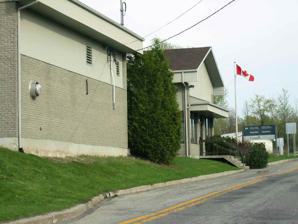
Building: Chateaugay–Herdman Border Crossing
Country: United States of America
Year built: 1933
Canada–United States border crossing Chateaugay-Herdman Border Crossing Herdman, Quebec Border Inspection Station Location Country United States ; Canada Location NY 374 / Chemin Herdman US Port: State Route 374 , Chateaugay, New York 12920 Canadian Port: 2705 Douanes Road, Hinchinbrooke, Quebec Coordinates 44°59′37″N 74°05′09″W / 44.993667°N 74.085781°W / 44.993667; -74.085781 Details Opened 1933 US Phone (518) 497-6633 Canadian Phone (450) 264-5600 Hours Open 24 Hours Website https://www.cbp.gov/contact/ports/trout-river-new-york-0715 U.S Inspection Station–Chateaugay, New York U.S. National Register of Historic Places Show map of New York Show map of the United States Location NY 374, Chateaugay, New York Coordinates 44°59′35″N 74°5′9″W / 44.99306°N 74.08583°W / 44.99306; -74.08583 Built 1932 ( 1932 ) -1933 Architect Simon, Louis A.; Wetmore, James A. Architectural style Colonial Revival MPS U.S. Border Inspection Stations MPS NRHP reference No. 14000861 Added to NRHP September 10, 2014 The Chateaugay–Herdman Border Crossing connects the towns of Hinchinbrooke, Quebec to Chateaugay, New York on the Canada–US border . The crossing can be reached by New York State Route 374 on the American side, while Chemin Herdman connects it to Quebec Route 202 on the Canadian side. This crossing is open 24 Hours per day, 365 days per year.  Border inspections at the crossing were established in 1933 in response to a surge in alcohol smuggling from Canada into the United States. The U.S. border station and inspector's residence built at that time are still in use, and were listed on the National Register of Historic Places in 2014. US Border Facilities at Chateaugay, New York Architectural Description US border station at Chateaugay, NY as seen in 1933 The Chateaugay Border Inspection station at Chateaugay, New York faces east on a 49,500 square foot site on New York State Highway 374 in a rural area of open fields and scattered farm houses. The Chateaugay station was itself built on the site of a farm whose barn remains to the north. The Canadian inspection station is within sight a few hundred yards to the north. Cars are directed to the station from the north via an oval drive from the road. While the site is surrounded by open fields, it has been landscaped in a formal arrangement typically found at border stations with a row of four, now mature, spruce trees spaced across the side and rear yard and six maples screening the south lot line. There is a provision for parking on the south as well. The Inspection Station is part of a three building complex with two residences, for customs and immigrations inspectors, which are located about 50 feet north and south west of the station. The station is three-part in plan with a 1 + 1 ⁄ 2 -story, white-painted brick central block and two single-story weatherboarded wings on the north and south. The central block is five bays wide beneath a steeply pitched, end gable, slate roof. There are shed roof dormers on both the east and west sides of the roof, and one interior brick chimney. Windows are 12/12 original double-hung sash on the first floor and 8/8 in the dormers. There is a glass-and-aluminum replacement entry on the east with a single leaf door and sidelight beneath a transom. The wings are four bays long and one bay wide under hipped slate-covered roofs. The south wing is an inspection shed for vehicles, and that on the north is a garage for government vehicles. Two bays on the south have been filled in: one with a pedestrian door, the second with handicap-accessible bathrooms entered beneath a door hood. Two bays have wooden overhead garage doors. There is a new aluminum overhead door at the end of this wing. On the north wing, three of the four bays have new garage doors and one has been filled in for a pedestrian door. The west facades of both wings have four bays of 12/12 sash. A two-lane inspection canopy on steel columns extends from the main block of the building at eaves level. A portion of the canopy over the outer lane has been enlarged and raised, but the canopy section closer to the building is topped by segments of its original wrought iron railing. Forming a boundary at the easternmost lane is a raised concrete island, at the ends of which two flagpoles fly the U.S. and Customs Service flags. Originally, a low stone entry wall with an engraved cornerstone was part of the entry on the north, but it has been removed. On the first-floor interior, the space is unpartitioned with the exception of two small bathrooms directly across from the entry. A public vestibule space is formed by two parallel panelled counters at each side of the entry. Directly ahead of the entry is a stair which connects the basement to the second floor. Interior finishes are typical for the border stations with plaster walls, red floor tiles set in concrete borders, architrave door surrounds, picture rail and baseboards defining the spaces. Original lighting fixtures have been replaced with ceiling-hung fluorescent fixtures. The first floor toilet rooms have original finishes with plaster walls, white tile floors and fixtures. The cement floored basement is divided into two mechanical rooms and a workshop. The second floor has hardwood floors and two side by side detention rooms with their original barred window grates, sinks, and barred and panelled entry doors. There is one office room and a long eaves room on the rear which is used for storage. Chateaugay Border Inspector's residence The clapboard covered inspector's residence located on the southwest corner of the property is a single story structure set on high reinforced concrete foundations with a bulkhead entry to the basement on the west. It has an end gable, slate covered roof with a center chimney, and is Neo-colonial in style. Five bays wide and three bays deep for a rectangular plan, the building is vacant and the windows are now sealed, but early photographs indicate that they were 6/6 sash. There is a half round window in the attic space in each gable end. The east porches have been altered with the substitution for the original windows of three bays of double jalousie sash and the removal of a simple railing which bordered the flat roof of the porch. The residence is almost hidden behind overgrown evergreen bushes. The building has been sealed so the interior was not seen. Construction History & Space Inventory US Border Station Building Details Square Footage Building Dimensions Floor Area Total: 6371 Stories/Levels: 	2 First Floor Area: 0 Perimeter: 	0(Linear Ft.) Occupiable Area: 2534 Depth: 	0(Linear Ft.) Height: 26(Linear Ft.) Length: 0(Linear Ft.) Construction History Start Year End Year Description Architect 1932 1933 Original Construction 1939 0 Rear Storm Porch Enclosure Federal Works Agency 1957 0 New Basement Entry GSA 1958 0 Front Porch Enclosure GSA 1968 0 Space Modernization GSA 1973 0 Canopy Renovation GSA US Inspector's Residence Building Details Square Footage Building Dimensions Floor Area Total: 1389 Stories/Levels: 1 First Floor Area: 450 Perimeter: 0(Linear Ft.) Occupiable Area: 1272 Depth: 0(Linear Ft.) Height: 20(Linear Ft.) Length: 0(Linear Ft.) Construction History Start Year End Year Description 1933 0 Original Construction Architectural Significance The Chateaugay Border Inspection Station in Chateaugay, New York is one of seven existing border inspection stations built between 1931 and 1934 along the New York and Canada border. Colonial Revival in style, the building was designed by the Office of the Acting Supervising Architect , of the Architectural Division of the United States Treasury Department, under its Superintendent Louis A. Simon , and constructed in 1932. Border stations were constructed by the federal government in several New England states along the border with Canada during the 1930s and several common plans and elevations can be discerned among the remaining stations. Chateaugay shares with the others a residential scale, a Neo-colonial style, and an organization to accommodate functions of both customs and immigration services. Border Stations are associated with four important events in United States history: the imposition of Prohibition between 1919 and 1933; enactment of the Elliott-Fernald public buildings act in 1926 which was followed closely by the Depression; and the growth of the automobile whose price was increasingly affordable thanks to Henry Ford 's creation of the industrial assembly line. The stations were constructed as part of the government's program to improve its public buildings and to control casual smuggling of alcohol which most often took place in cars crossing the border. Their construction was seen as a means of giving work to the many locally unemployed. The Chateaugay border inspection station is a well-preserved example of the more modest, rural version of the border stations. While the stations have all sustained systematic alterations, they have retained, in varying degrees, most of their original fabric. This station is on both exterior and interior a good example of the building type, its character defining features well-maintained and intact. It is significant as one of two stations to have two inspectors' residences remaining on the site. The inspector's residence is one of two inspector's residences at the Chateaugay Border Inspection station. Three of the seven border inspection stations in New York were constructed as complexes with residences but only two of the complexes are intact, and of the two, these appear to be in poorer condition. The mirror image residences were designed to be stylistically complementary to the station, but to be more modest than the station buildings themselves. An effort was made by the Supervising Architect's Office to design the buildings of the inspection stations to be compatible with the region in which they were built. Here a New England cape style house was the inspiration. Even though a standard design was developed for these residences, comparison of construction photographs and original drawings, which are kept in the inspection station, point out that several changes were made to the design during construction. Originally the houses were to have an open porch and center entry on the five-bay east facade, but during construction the porch was enclosed and the main entry to the building reoriented to the northwest corner. The latter entry was constructed as a recessed vestibule with windows lighting it and was reached by wooden stairs and landing. It was later enclosed and the windows filled in to give greater space to the interior. History The era of Prohibition begun in 1919 with the Volstead Act and extended nationwide by the ratification of the Eighteenth Amendment to the United States Constitution in 1920, resulted in massive bootlegging along the Canada–US border. In New York, early efforts to control bootlegging were carried out by a small number of Customs officers and border patrol officers who were often on foot and horseback. In many cases New York Custom Houses were a mile or so south of the border and travelers were expected to stop in and report their purchases. The opportunity to remedy this situation and support enforcement of the Prohibition laws was offered by enactment of the Elliott-Fernald public buildings act of 1926 which authorized the government through the Treasury Department to accelerate its building program and began its allocation with $150,000,000 which it later increased considerably. Chateaugay was west of the so-called Rum Trail which made Rouses Point the chief point of entry for bootlegged liquor in upstate New York, but it was a necessary border station for control. At the time Prohibition was repealed, the Chateaugay border inspection station had just been completed. However, the end of Prohibition did not mean the end of smuggling, as the public had developed a taste for Canadian liquor and its bootleggers had discovered the money that could be made smuggling raw alcohol into Canada where prices for it were considerably higher. Chateaugay continued to operate to interdict this activity. While the seven New York border inspection stations had been designated for construction as early as 1929, land acquisition and the designing and bidding process was stalled at various stages for each of the buildings and their construction took place unevenly over a period of five years. Chateaugay was constructed mid-way among the stations. It is still in active use, although the residences are unoccupied. Statement of Eligibility for the National Register of Historic Places The Chateaugay Border Inspection Station is one of seven border stations in New York which are eligible for the National Register according to Criteria A, B and C. The stations have national, state and local significance. The station is associated with three events which converged to make a significant contribution to the broad patterns of our history: Prohibition, the Public Buildings Act of 1926 and the mass-production of automobiles. Although this border station was not completed until a year before the repeal of Prohibition, it was planned and built as a response to the widespread bootlegging which took place along the border with Canada and continued to serve as important role after 1933 when smuggling continued in both directions across the border. The station has been in active use for sixty two years. Conceived in a period of relative prosperity, the Public Buildings Act came to have greater importance to the country during the Depression and funding was accelerated to bring stimulus to state and local economies by putting to work many of the unemployed in building and then manning the stations. Local accounts make clear the number of jobs the station created. Local labor was used to build the station and Chateaugay residents were appointed customs inspectors. Local laborers worked for the contractor Leon Wexler and the Construction Engineer Carl O. Allison. The Chateaugay Border Inspection Station is associated with the life of Louis A. Simon, FAIA, who as Superintendent of the Architect's Office and then as Supervising Architect of the Procurement Division of the United States Treasury Department was responsible for the design of hundreds of government buildings between 1905 and 1939. During his long tenure with the government, Simon, trained in architecture at MIT, was instrumental in the image of the government projected by its public buildings, an image derived from classical western architecture, filtered perhaps through the English Georgian style or given a regional gloss, but one which continues to operate in the collective public vision of government. Simon was unwavering in his defense of what he considered a "conservative-progressive" approach to design in which he saw "art, beauty, symmetry, harmony and rhythm". The debate which his approach stirred in the architectural profession may still be observed in the fact that he is often omitted in architectural reference works. The border inspection stations do not individually possess high artistic values, but they do represent a distinguishable entity, that of United States Border Stations [and in this case Border Station and Inspection Residences] whose components are nonetheless of artistic value. This station at Chateaugay is a fine example, and a good example of the choice of a neo-colonial style which was considered appropriate for the upstate New York region. The fact that its roof pitch is steeper than its Vermont counterparts suggests the station was adapted to reflect the state's Dutch stylistic heritage. Its construction is of the highest quality materials and workmanship. It has integrity of setting and feeling associated with its function, and has retained the integrity of its materials. There is no evidence that the site has yielded or may be likely to yield information important in prehistory or history. Canada Border Facilities at Herdman, Quebec The large concrete border station at Herdman was built in 1984.  In the 1930s and 1940s, Canada used to inspect vehicles entering from the US at a border station located at the corner of Main St. and 1st Concession.  That old border station still stands and has been converted into a private home. See also List of Canada–United States border crossings National Register of Historic Places listings in Franklin County, New York References